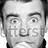
Emotion: surprise